Hours of Charles V

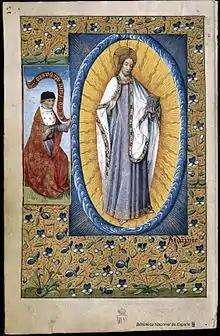
Christ

The Hours of Charles V is an illuminated book of Hours produced in Paris (possibly by the workshop of Jean Poyer) in the late 15th or early 16th century. A 17th century note in the book indicates that it was owned by Charles V, Holy Roman Emperor. The book was not made for Charles but he acquired it from an anonymous donor. It is now in the Biblioteca Nacional de España.